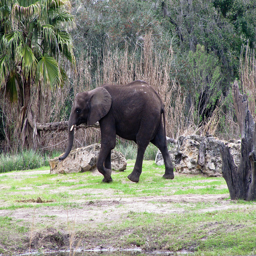
an elephant walking across some grass in front of some plants
An elephant is walking along in the jungle.
An elephant walking around a field of trees.
a large elephant walking alongside a green walkway
A elephant walking on grass in a forest.